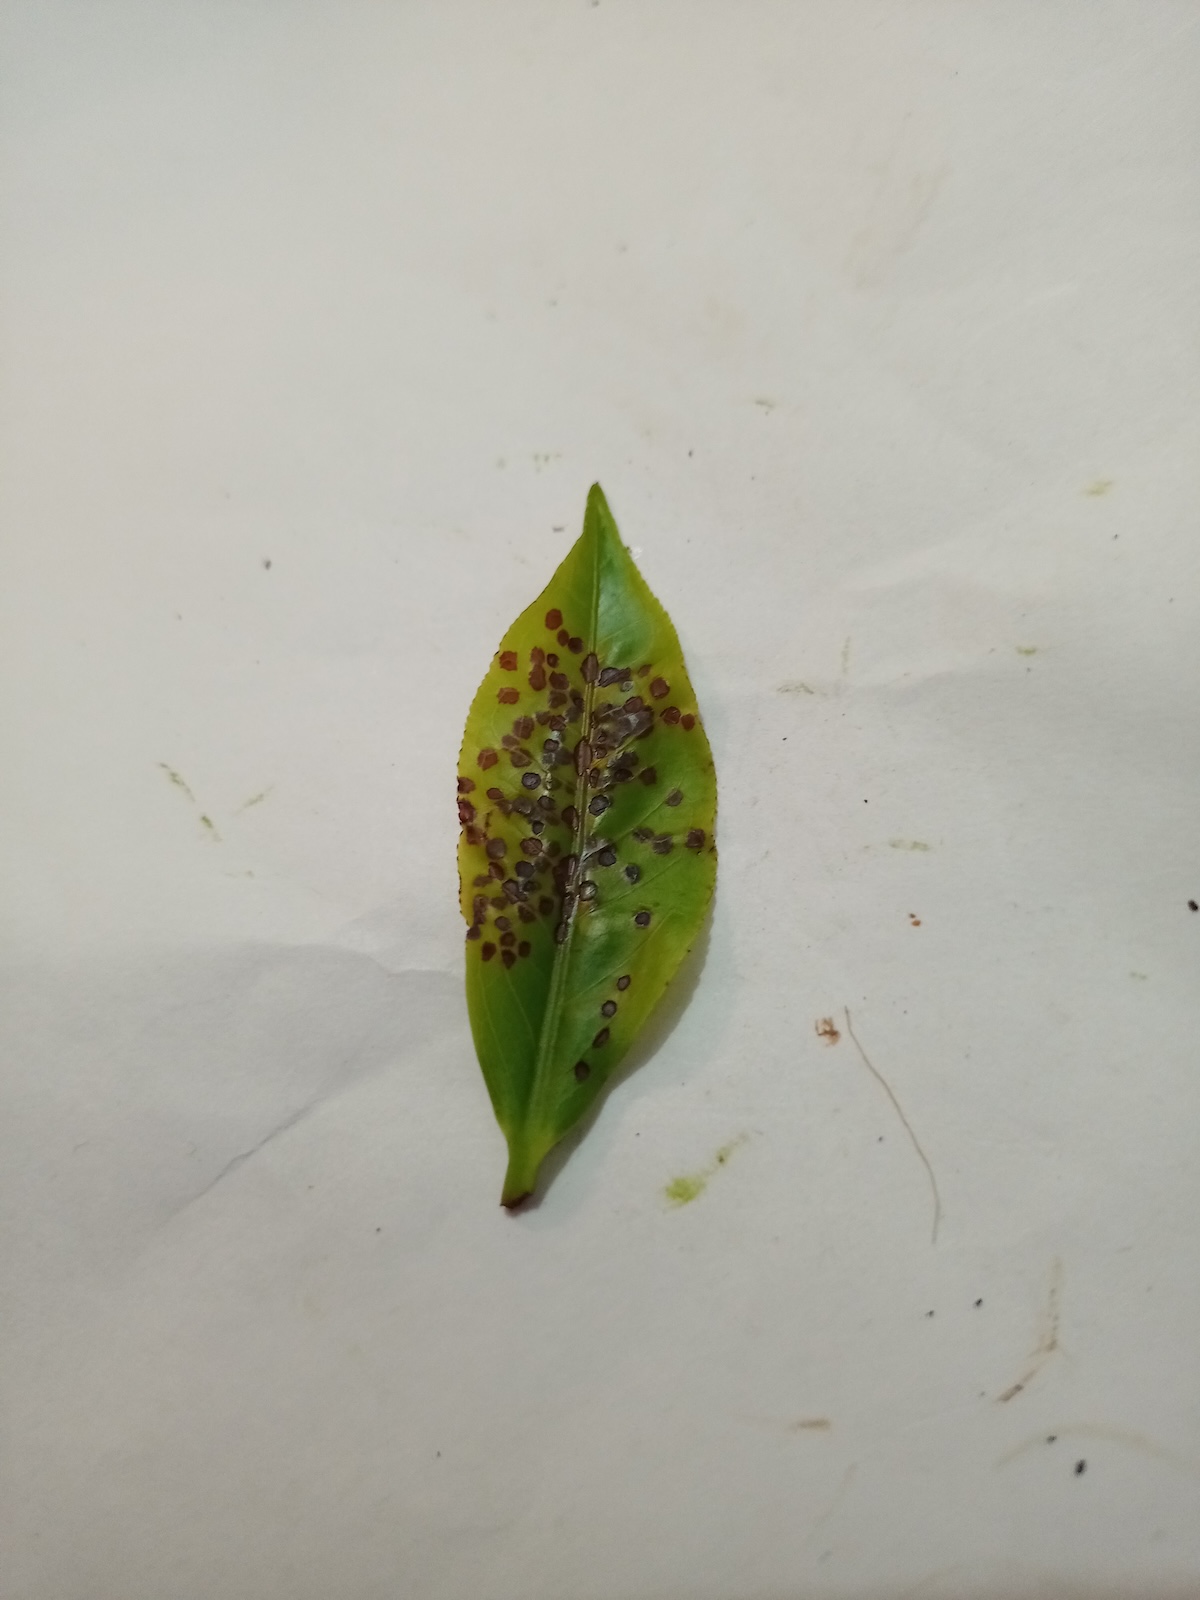
Label: Helopeltis